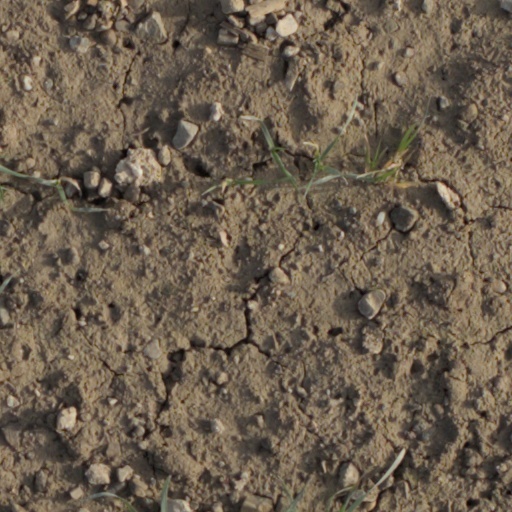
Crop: wheat